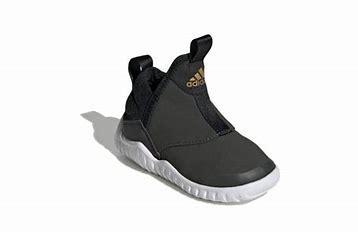
Brand: adidas
Model: Rapidazen I